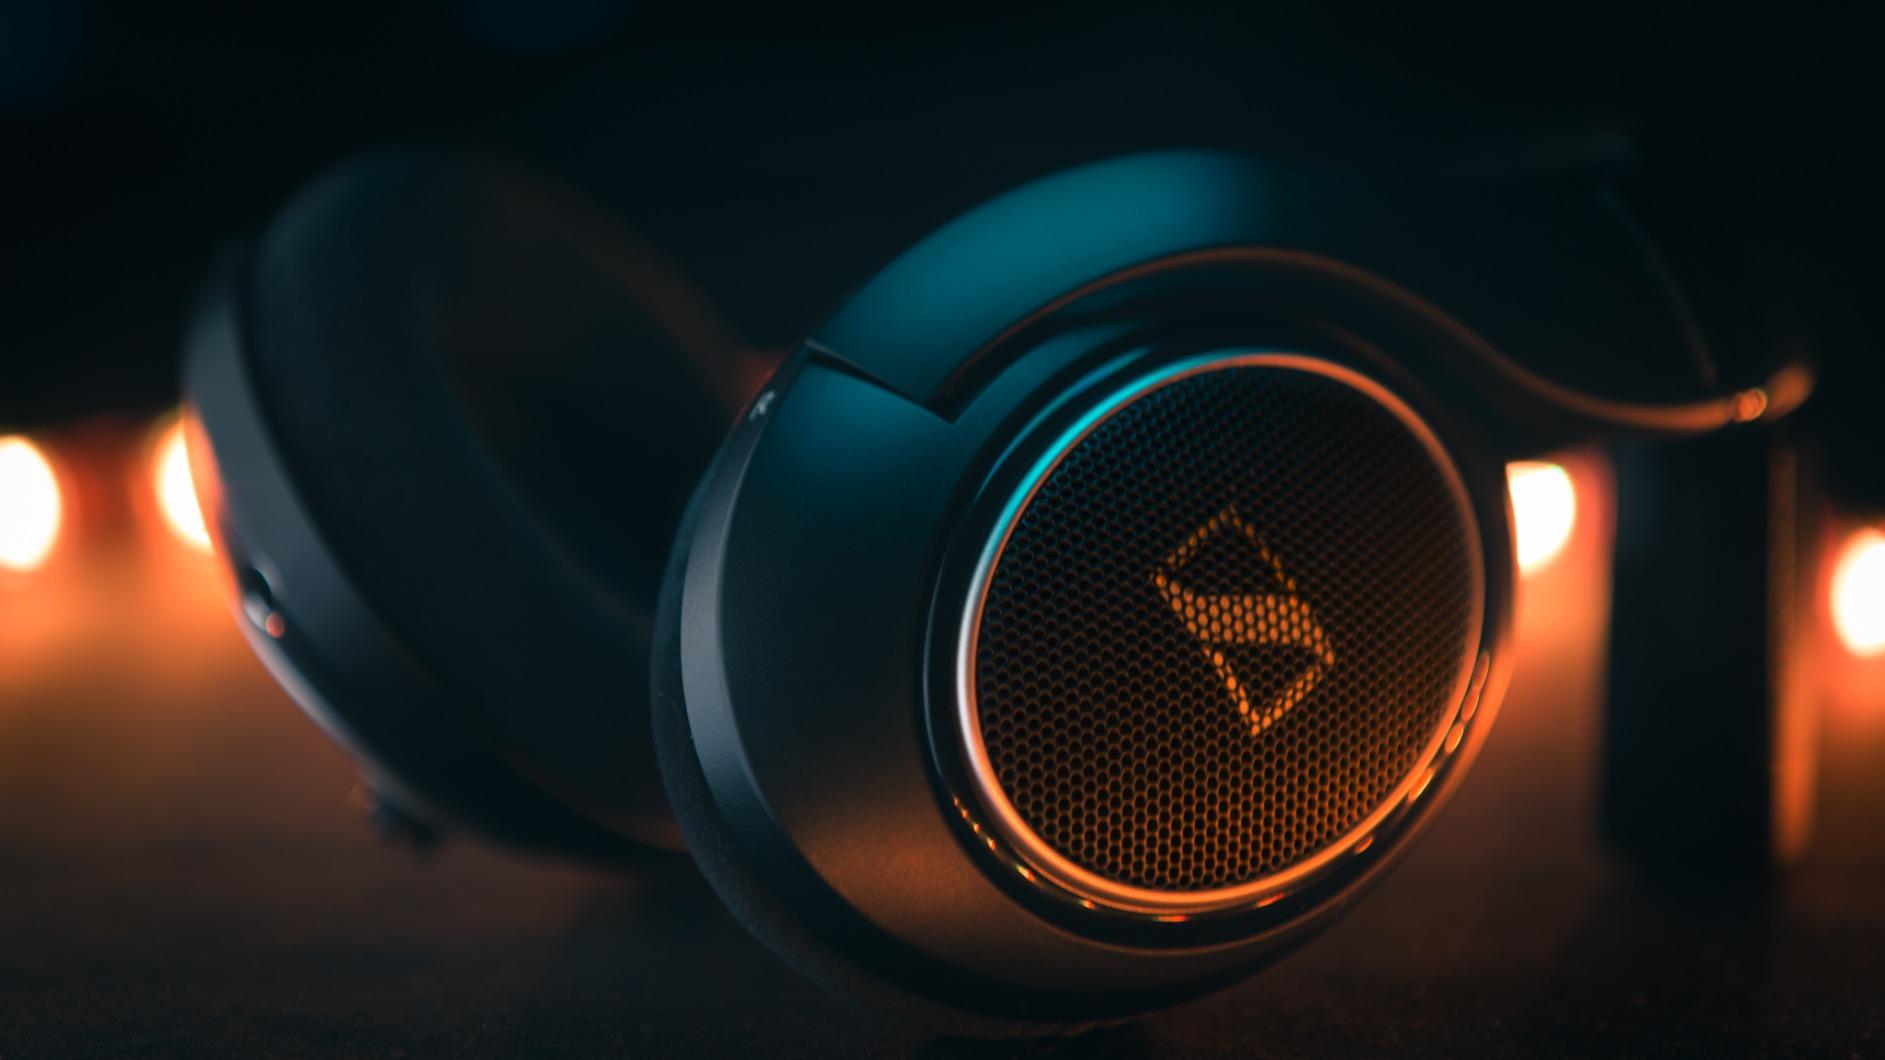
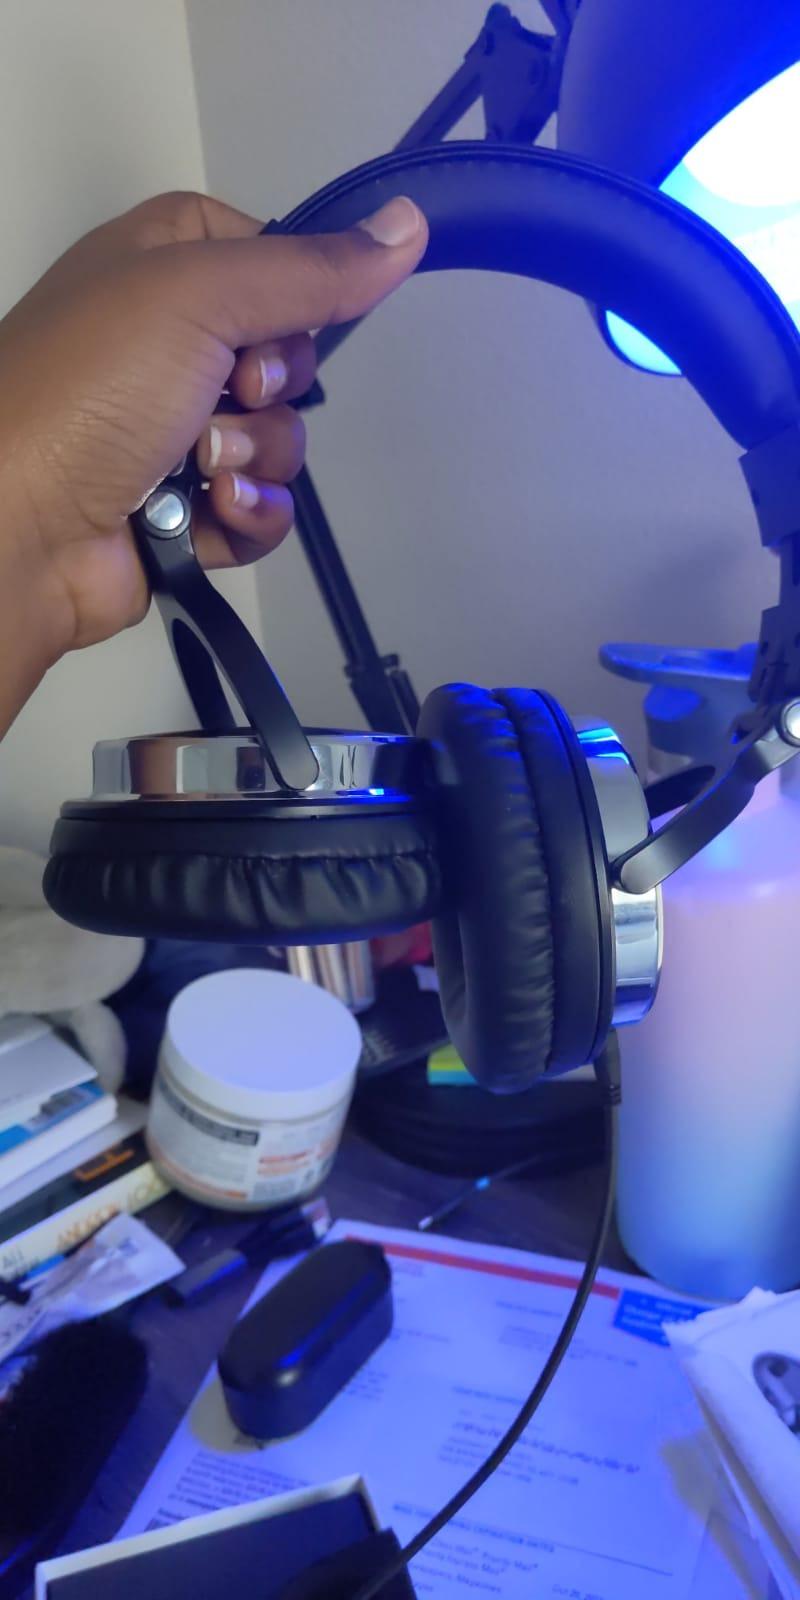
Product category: headphones
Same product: no